Yir'on

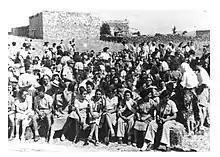
Ceremony marking the establishment of Kibbutz Yiron. Saliha 1949

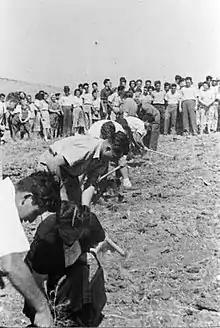
Former members of the Palmach planting a memorial grove at Yir'on. 1949

The main income source is Paskal Technologies located in the Ma'alot-Tarshiha industrial zone. Other sources of income include a zipper factory (Paskal Zippers), field crops, fruit orchards (apples, pears, cherries and kiwis) and a furniture factory, Rehitay Yir'on, which specializes in ready-to-assemble furniture.